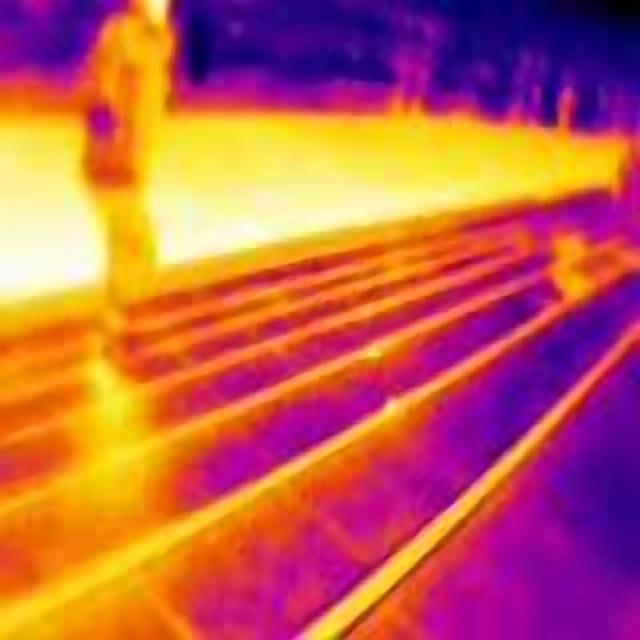
Detected objects:
label: person